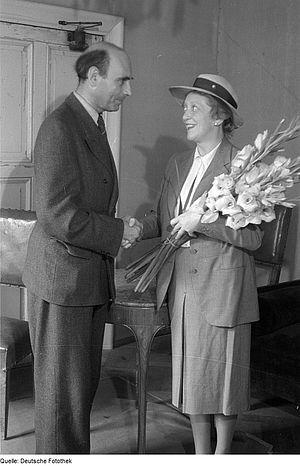
Käthe Dorsch est une actrice allemande.
Gustav von Wangenheim est un acteur, scénariste et réalisateur allemand.